Dietrich von Bern

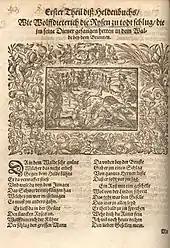
Beginning of an early modern printed version of Wolfdietrich.

The majority of preserved narratives about Dietrich are fantastical in nature, involving battles against mythical beings and other heroes. The fantastical poems consist of the "Eckenlied", "Goldemar", "Laurin", "Sigenot", "Virginal", the "Rosengarten zu Worms", and the "Wunderer".